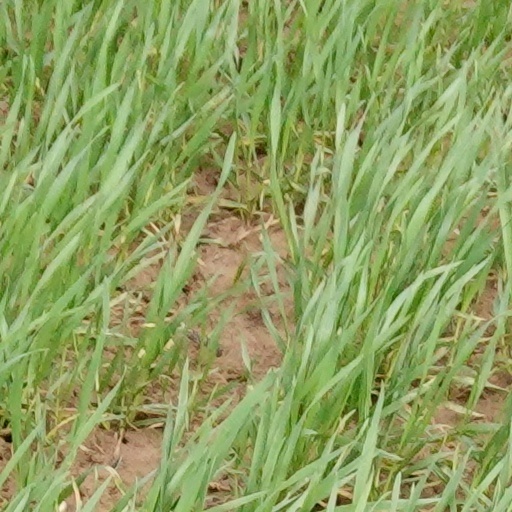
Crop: wheat